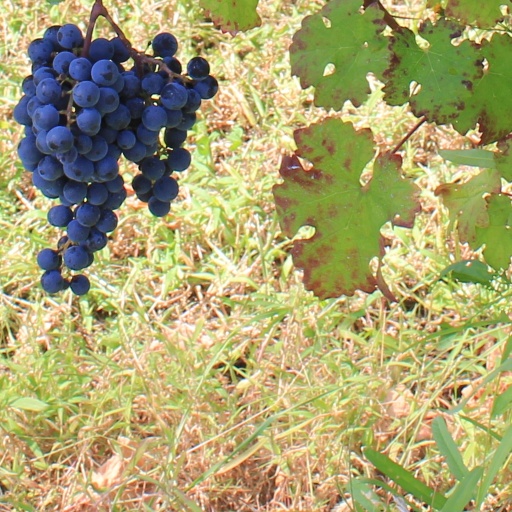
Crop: grape